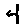
Label: 4